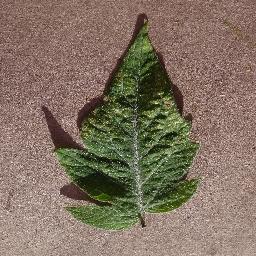
Label: Tomato___Spider_mites Two-spotted_spider_mite